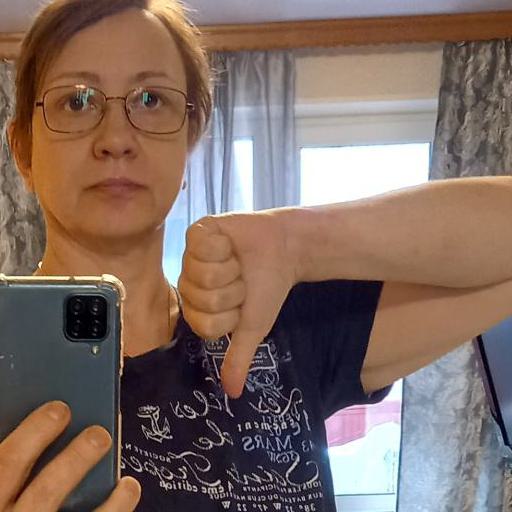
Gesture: dislike